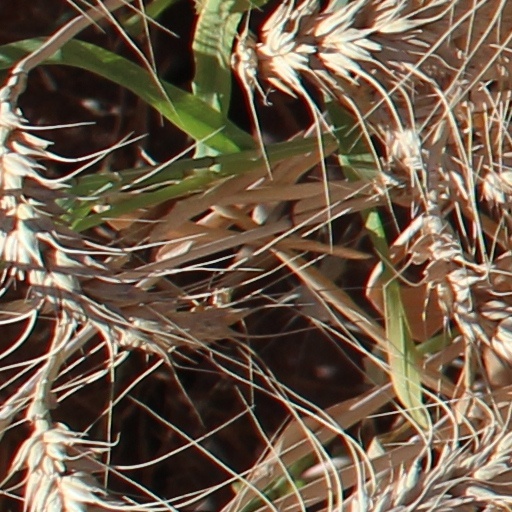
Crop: wheat